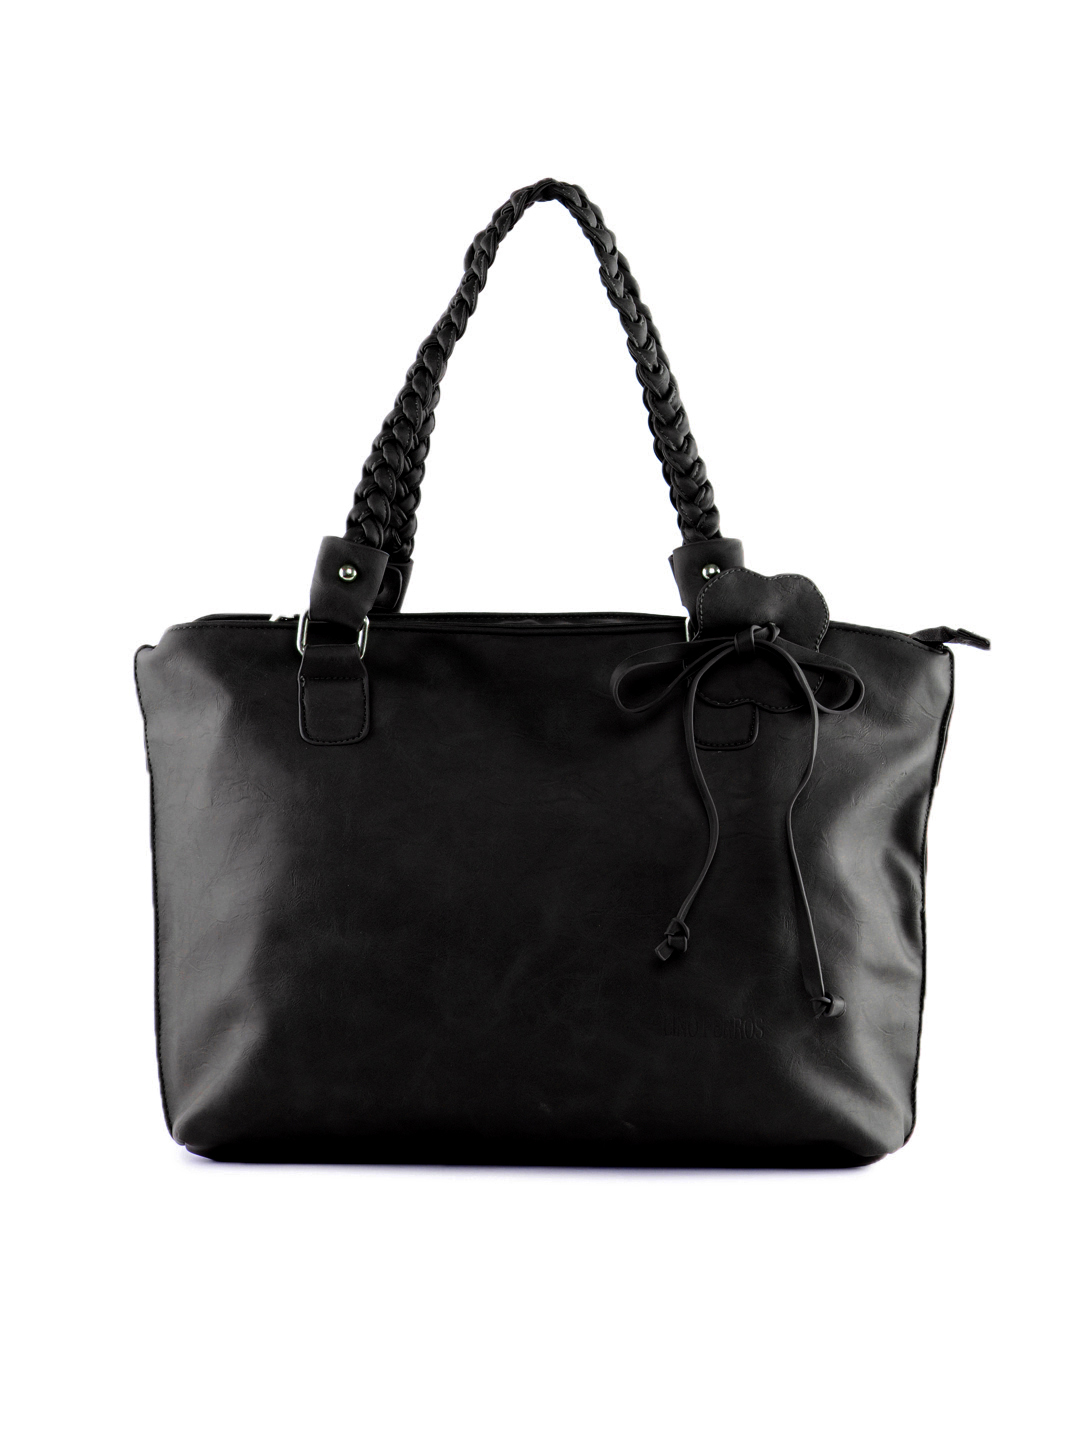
Lino Perros Women Leatherette Black Handbag
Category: Accessories / Bags / Handbags
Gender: Women
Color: Black
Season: Winter 2015
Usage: Casual